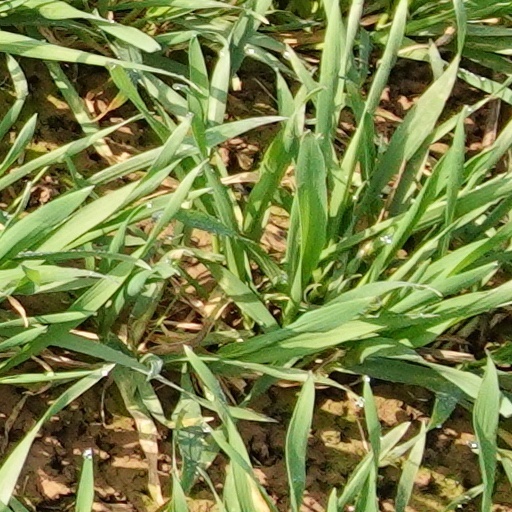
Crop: wheat